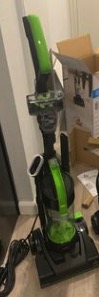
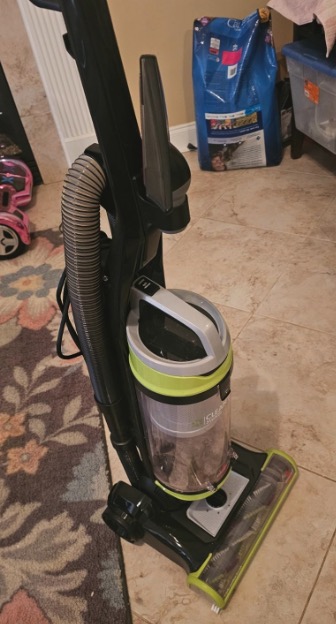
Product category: items_vacuum
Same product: no